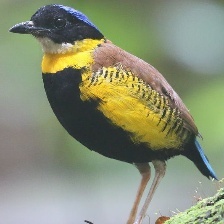
Species: GURNEYS PITTA
Scientific name: HYDRORNIS GURNEYI